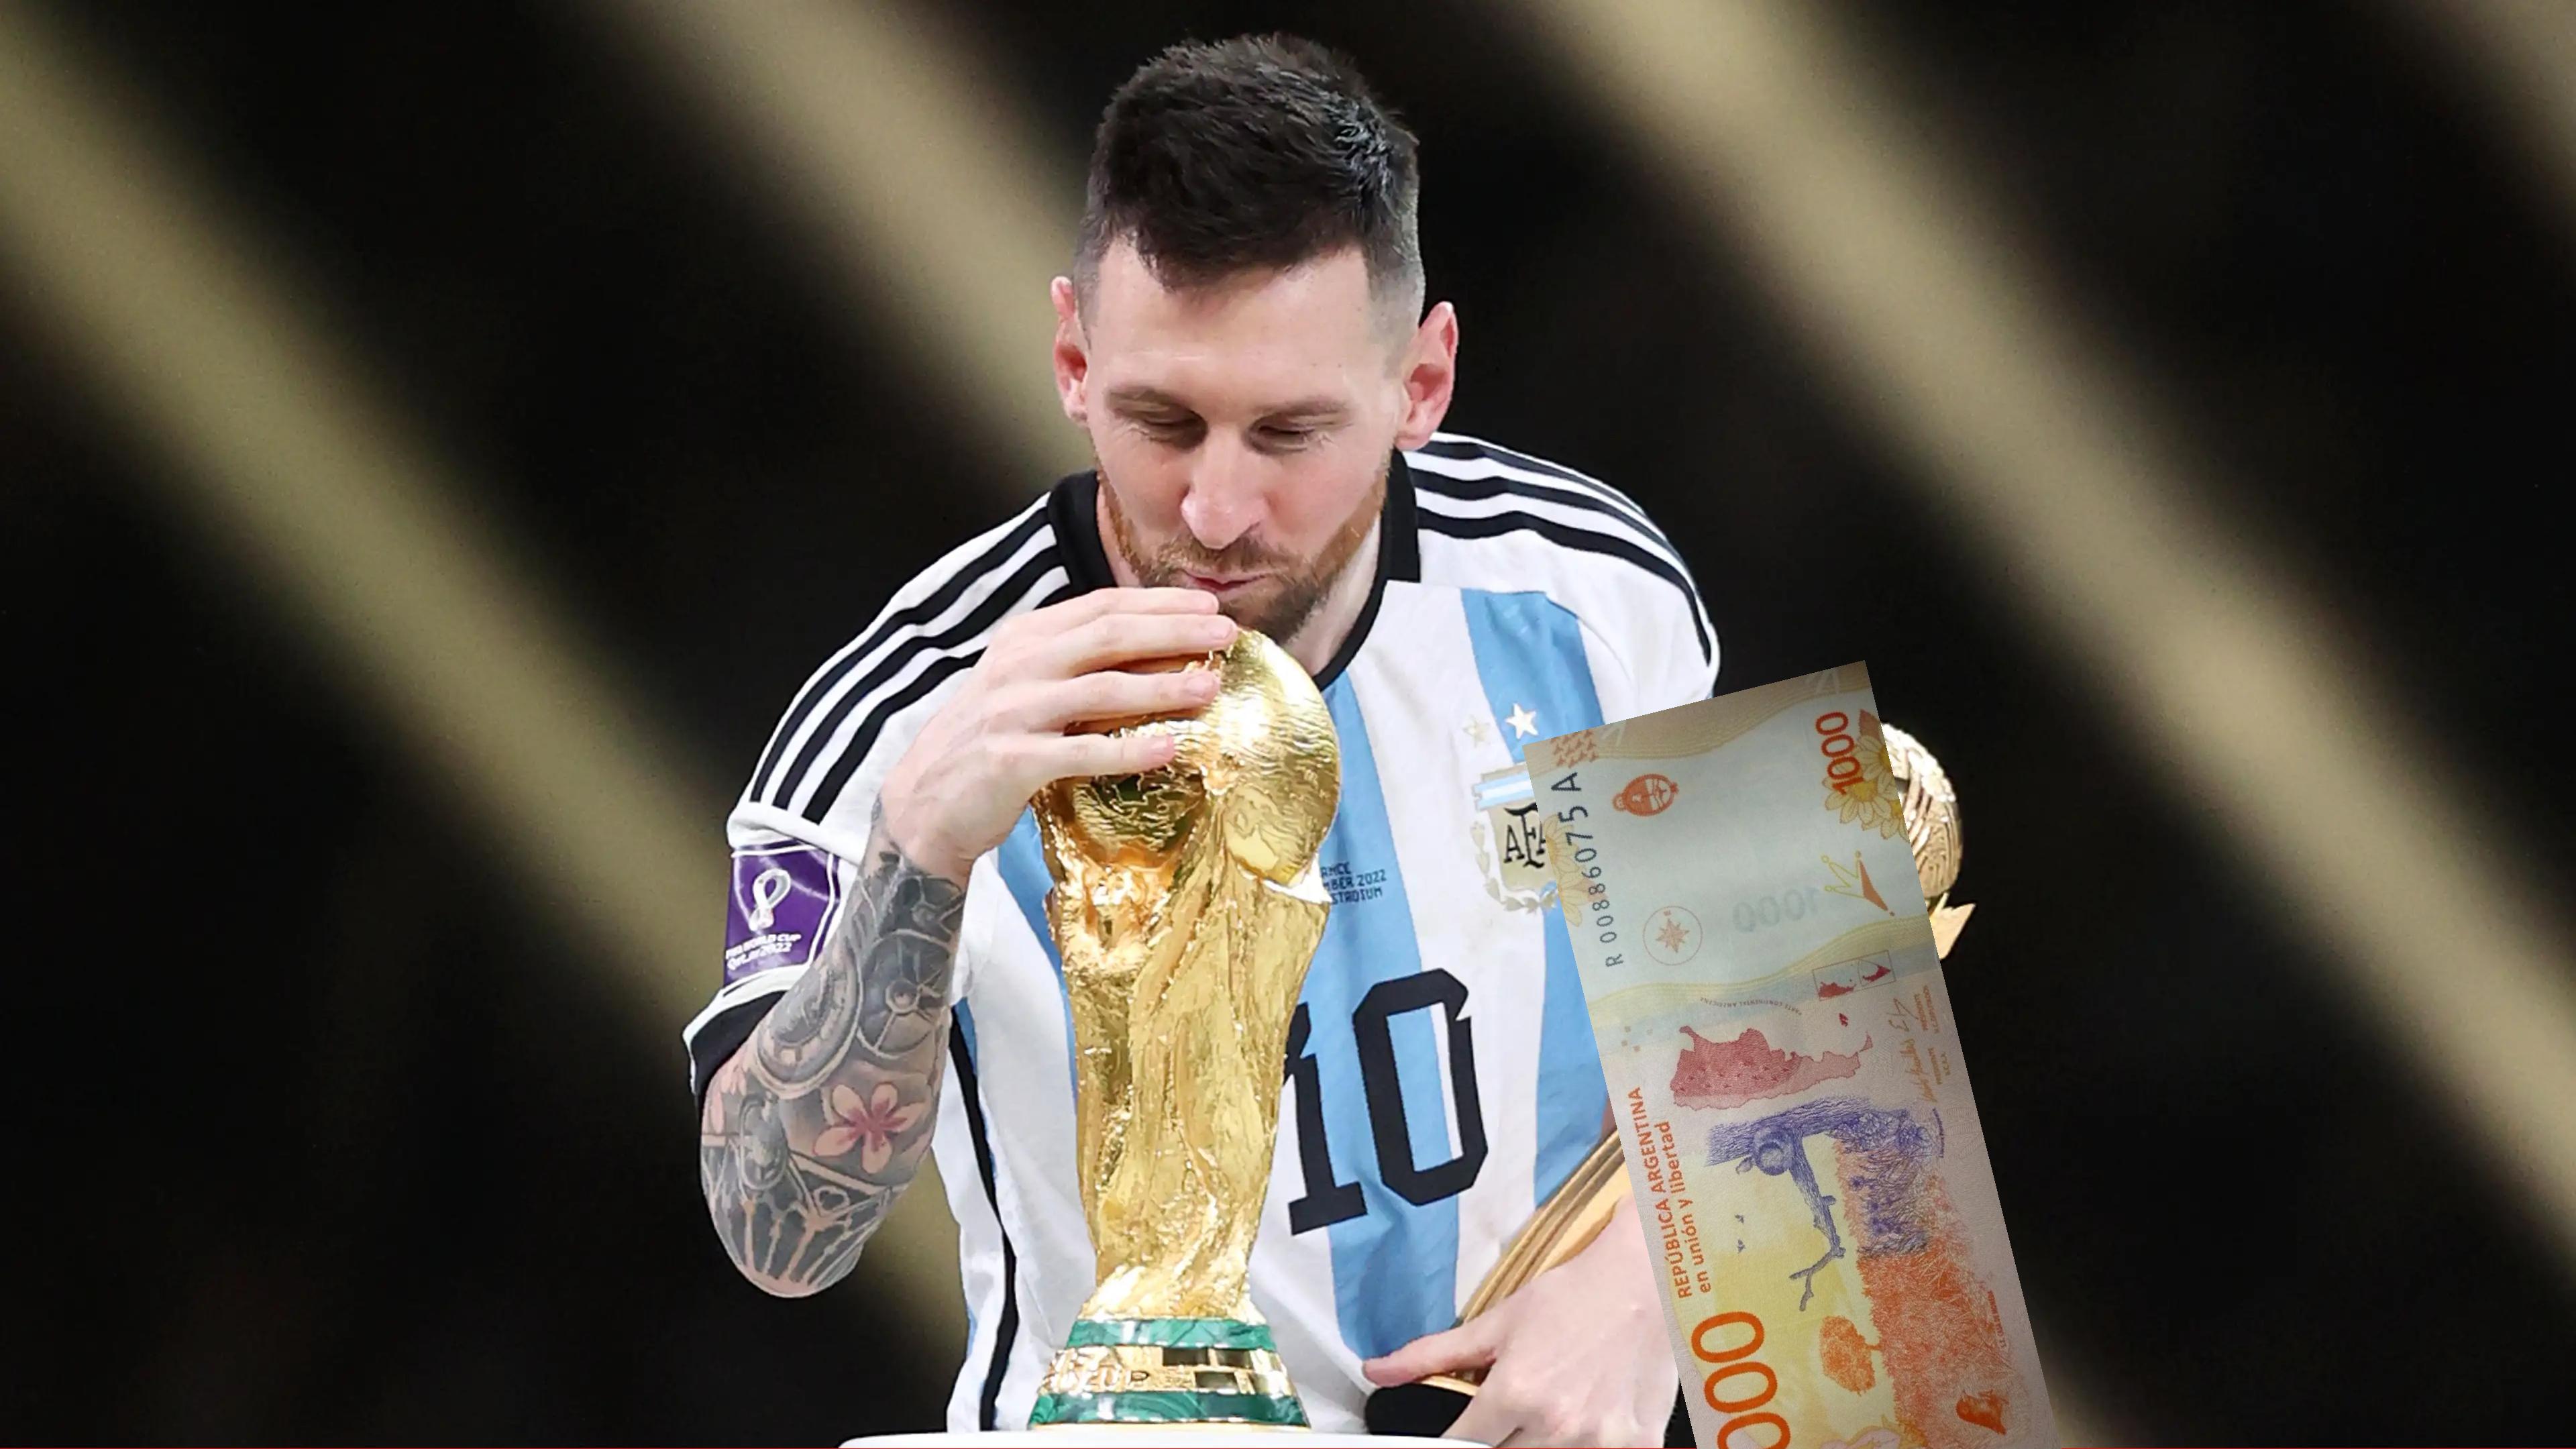
Denominación: 1000